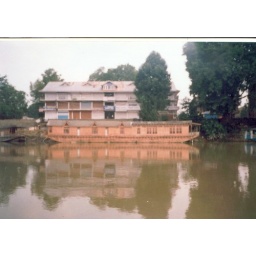
boat house in shrinagar